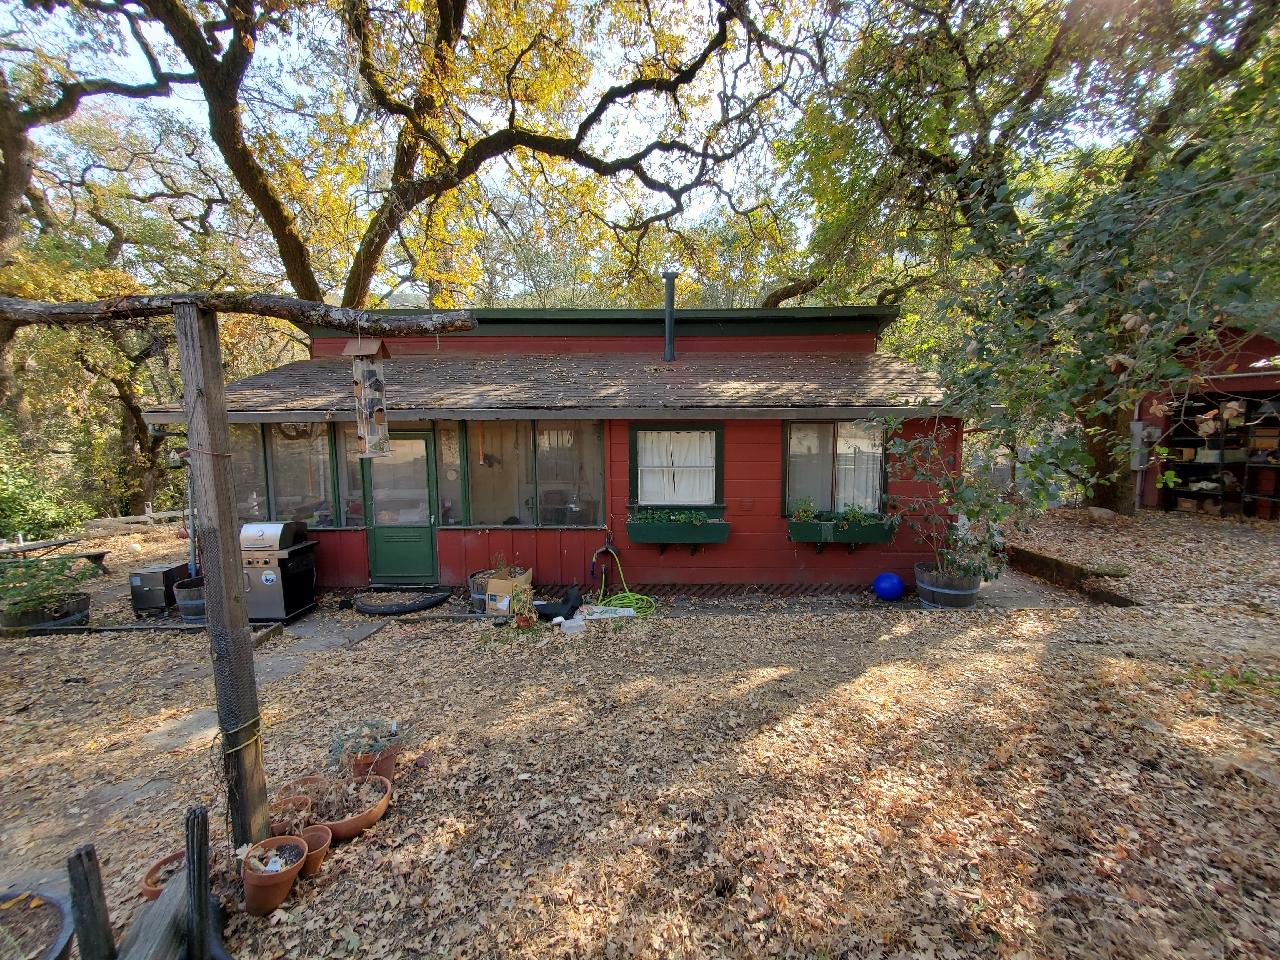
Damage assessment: no_damage